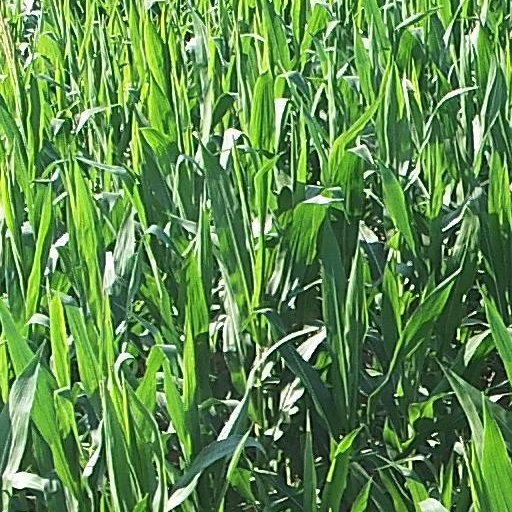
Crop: maize; corn